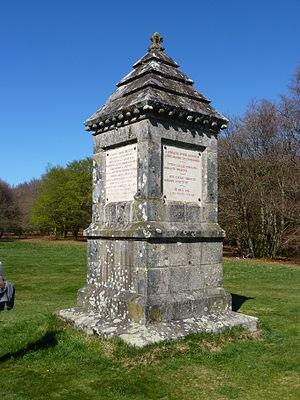
Mont Beuvray
Jacques-Gabriel Bulliot, né à Autun le 23 janvier 1817, et mort le 13 janvier 1902, est un négociant en vin français, membre de la Société éduenne des lettres, sciences et arts constituée à Autun en 1836. Il découvrit le site de Bibracte qu'il localisa au Mont Beuvray.
Le mont Beuvray, qui culmine à 821 mètres, fait partie du massif du Morvan, en Bourgogne-Franche-Comté. Il se trouve sur les communes de Saint-Léger-sous-Beuvray et de Glux-en-Glenne et Larochemillay. Son sommet correspond à l'ancien oppidum gaulois de Bibracte, capitale des Éduens.